Peach production in China

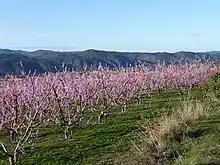
Peach blossoms

Although its botanical name "Prunus persica" suggests that the peach is native to Persia, peaches actually originated in China, where they have been cultivated since the early days of Chinese culture.